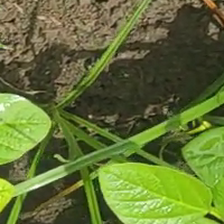
Weed species: Lavhala_(Cyperus_Rotundus)